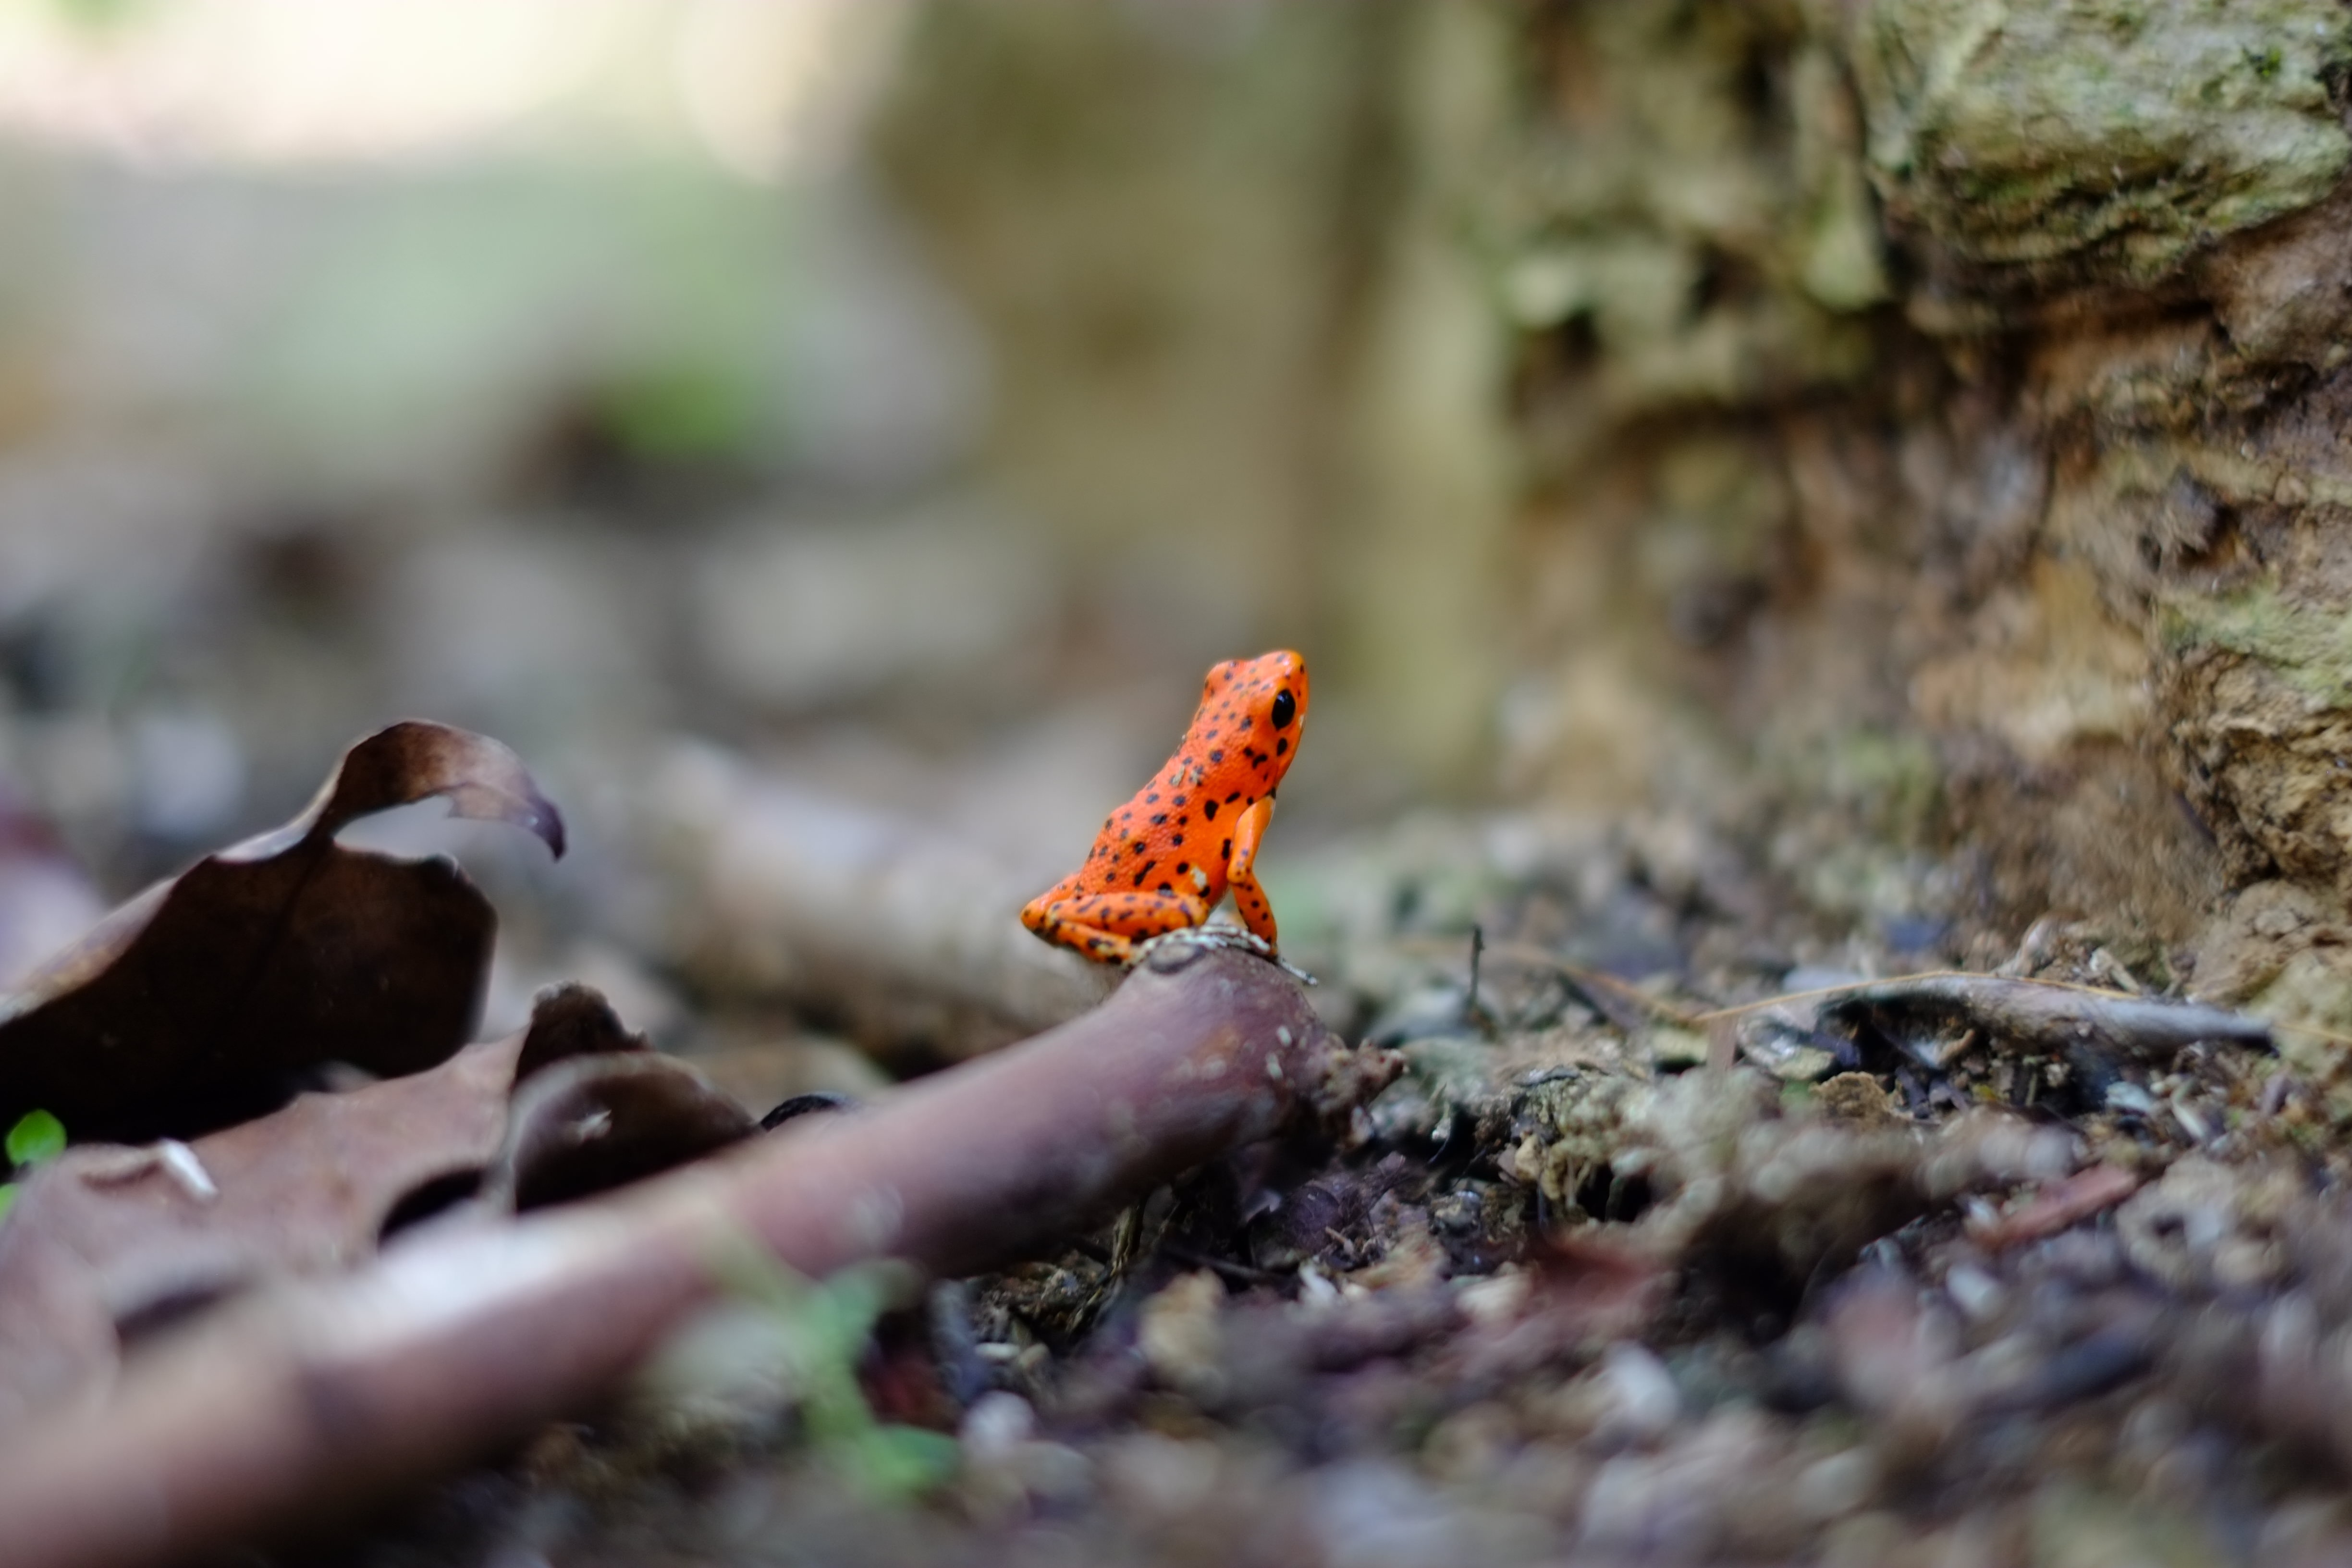
nature, bird, wood, leaf, flower, animal, wildlife, macro, autumn, frog, amphibian, flora, fauna, close up, macro photography, perching bird